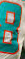
Number: 8